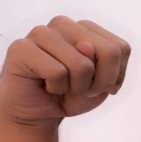
ASL sign: N